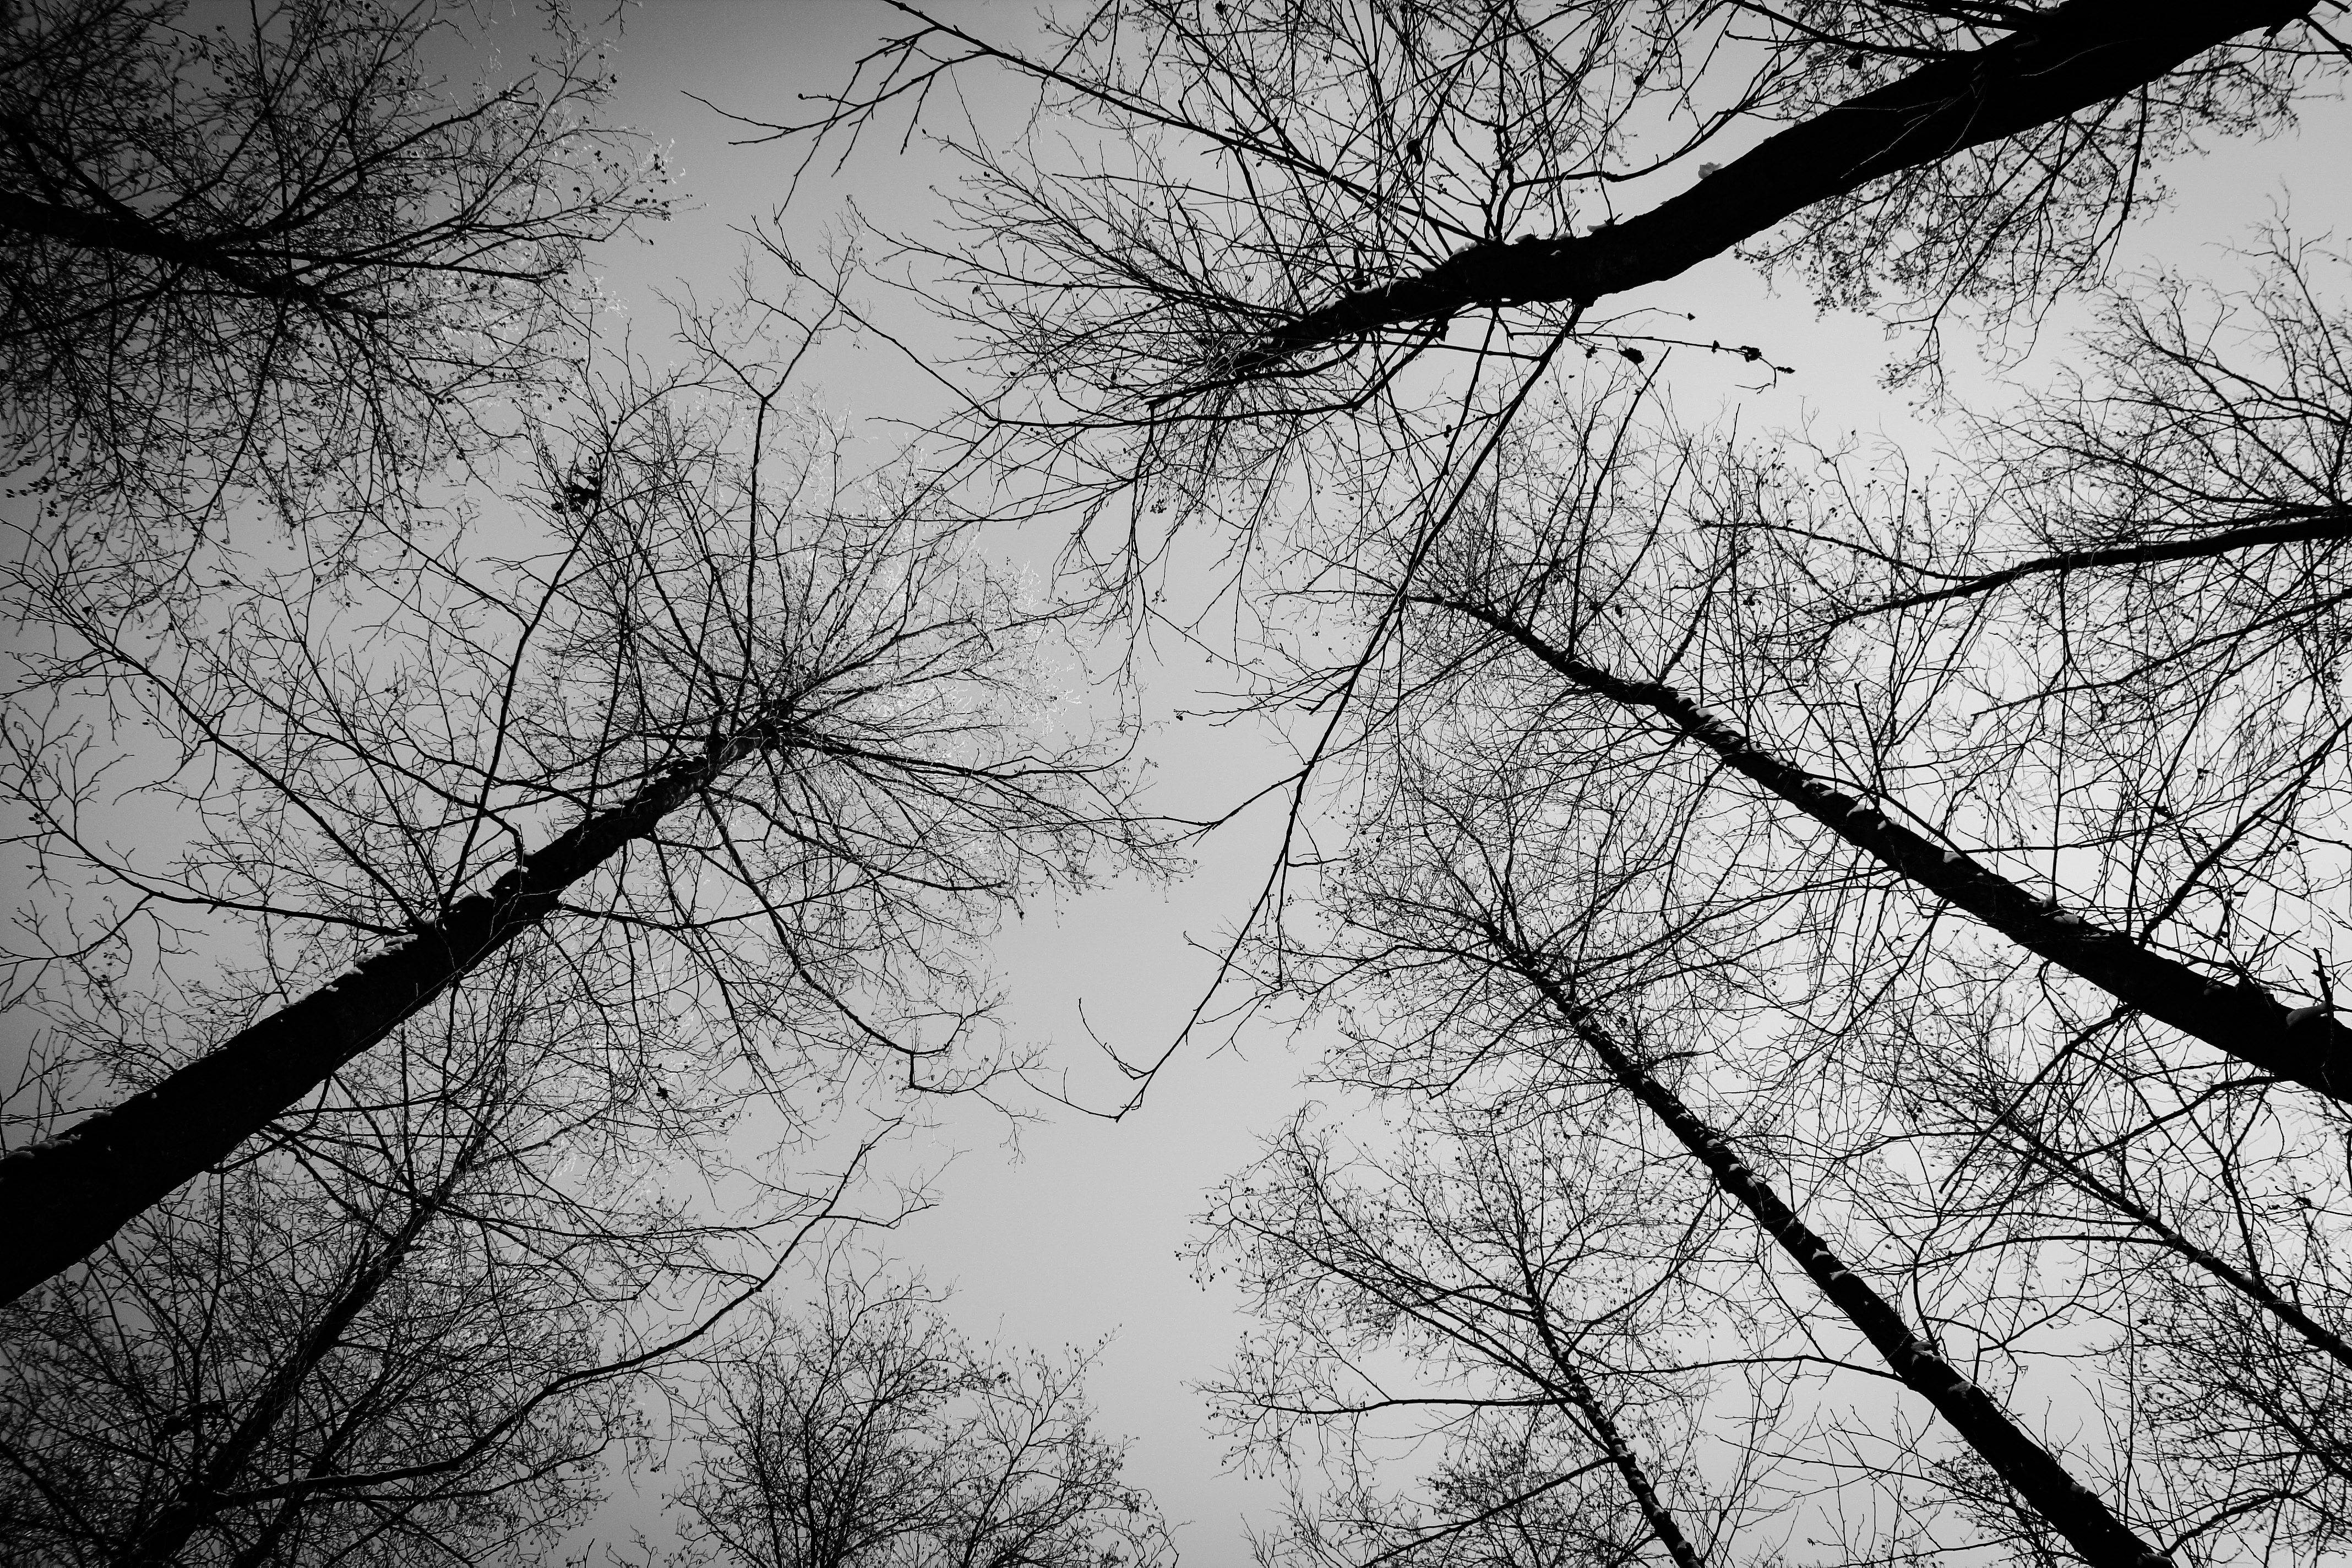
tree, nature, forest, branch, snow, winter, black and white, plant, sky, leaf, dark, line, monochrome, monochrome photography, atmospheric phenomenon, woody plant